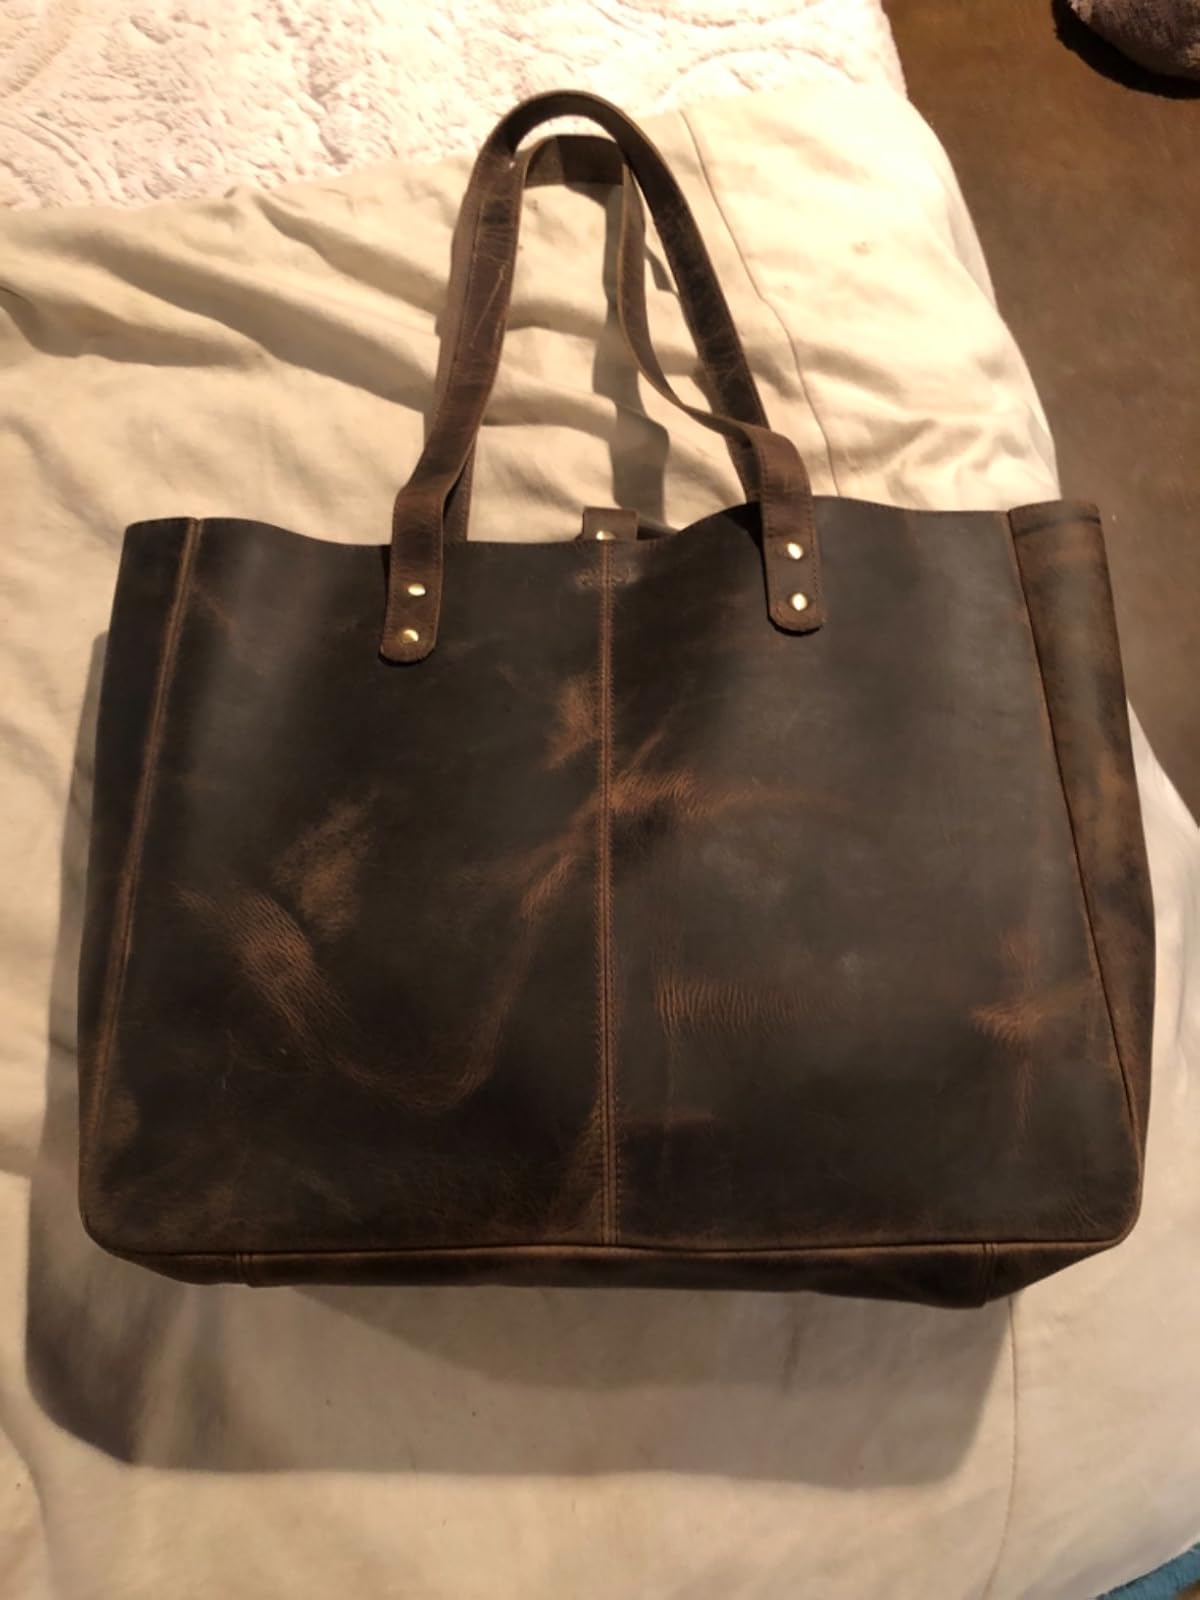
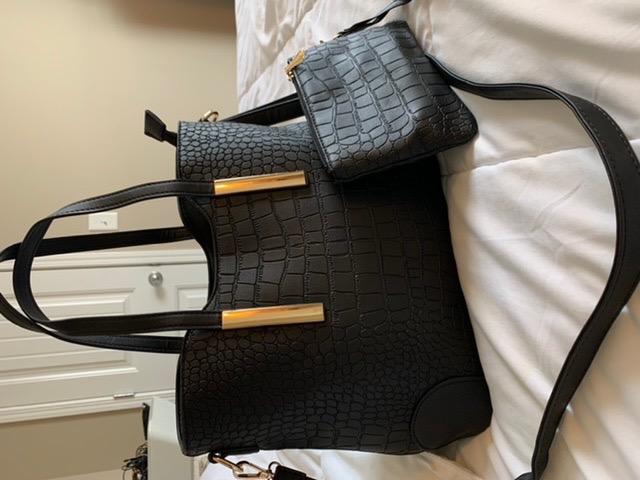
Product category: accessories_handbag
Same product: no